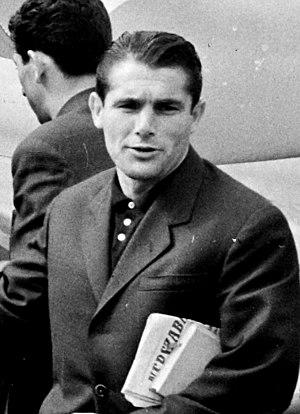
Károly Sándor, né le 26 novembre 1928 à Szeged, et mort le 10 septembre 2014, est un footballeur international hongrois ayant évolué au poste d'attaquant.